East Greenwich Gas Works

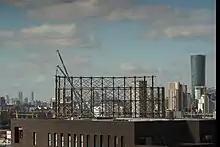
Greenwich Gas Works Mid Deconstruction – 16 March 2020

The works was built under the auspices of the South Metropolitan Gas Company's chairman George Livesey. Before construction could begin many tons of clinker and heavy rubbish were dumped in order to build up the marshy ground. The gas works eventually occupied most of the east and centre of the peninsula, stretching for around from Blackwall Point, southeast towards New Charlton and covering some . The works took over the chemical works of Frank Hills at Phoenix Wharf on the east side of the peninsula, which already used tar and ammonia from existing gas works.